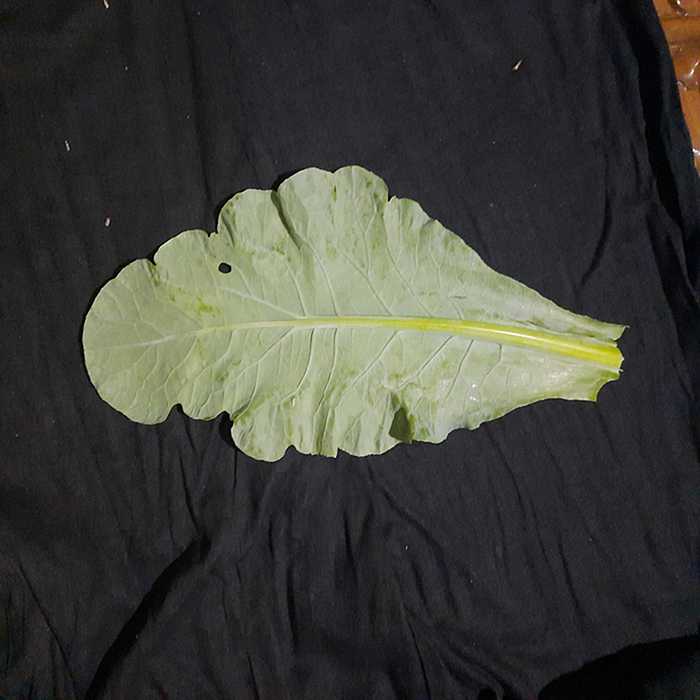
Plant: Cauliflower
Label: Fresh leaf